Marienborg

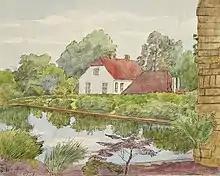
Agnes Lunn: "From Marienborg" (1937). The artist, a cousin of David's mother, was his god mother

Peter Boll Wivet (1760–1824), a Supreme Court attorney, purchased Marienborg in 1809. Wivet's winter residence was at Gothersgade 15. Hiswidow, Catharina Sophie Wivet (née Ernst) resided at Marienborg until her death in 1849. Their daughter and only child, Cecilie (1802–1874), sold the estate to Edvard Knudsen.